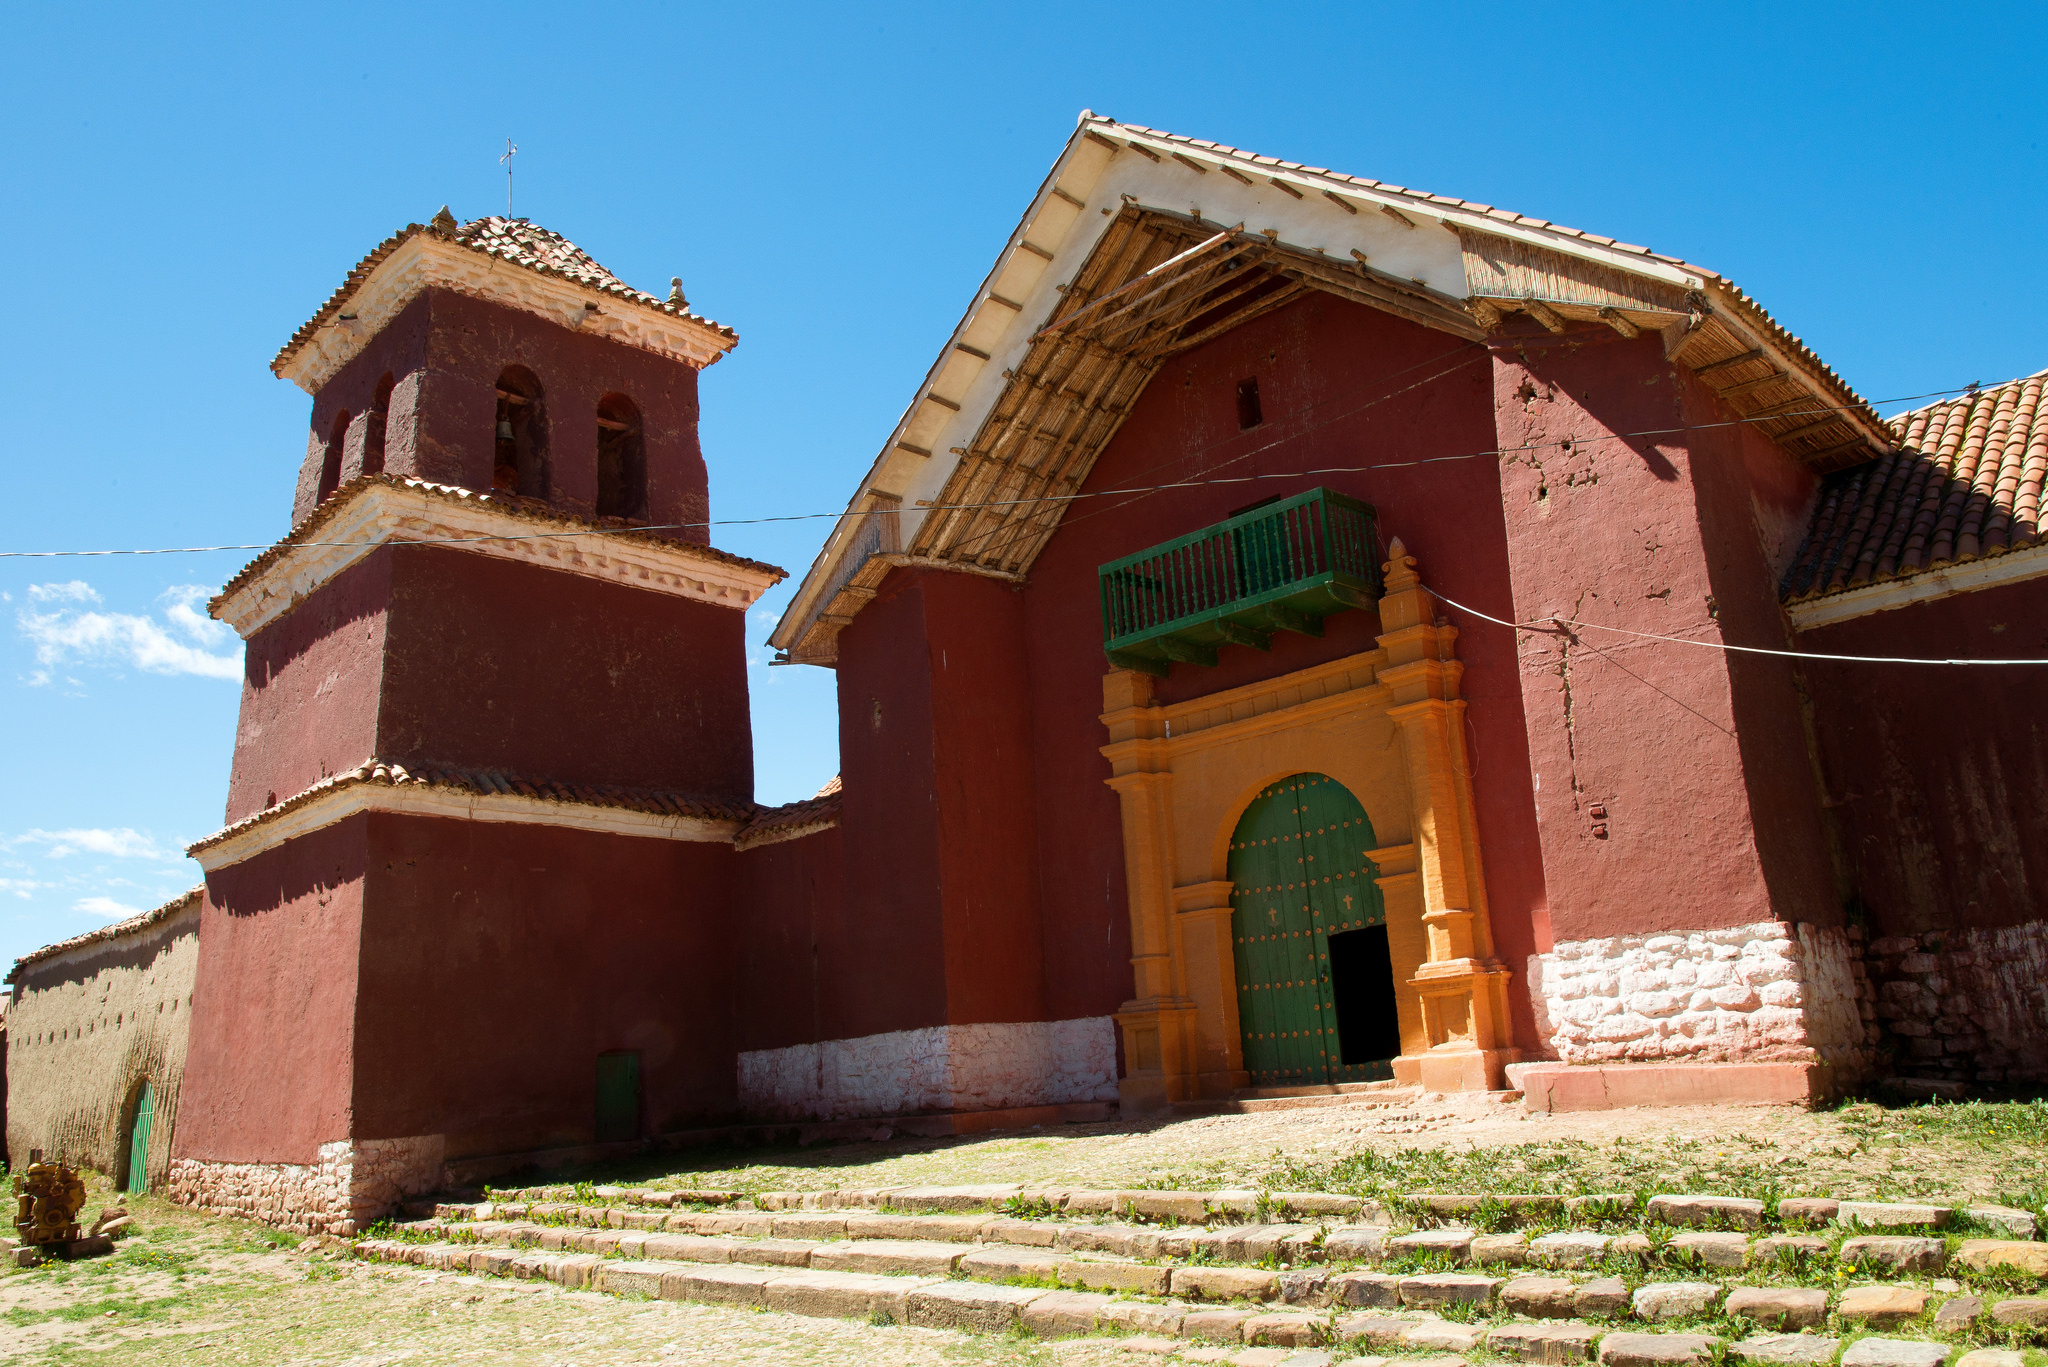
church, town, century, picture, historic site, sky, building, medieval architecture, ancient history, facade, hacienda, house, spanish missions in california, home, estate, window, fortification, arch, history, monastery, roof